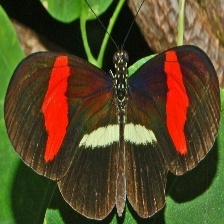
Species: RED POSTMAN
Butterfly family (ImageNet category): monarch